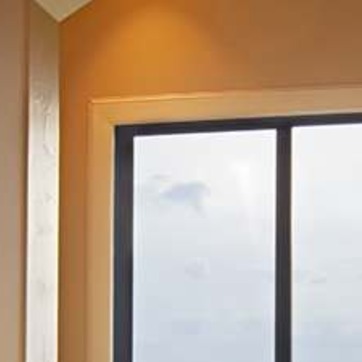
Material: glass